Vleesbaai

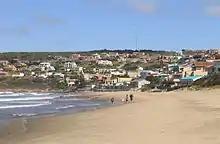
Modern day view of Vleesbaai beach from Boggomsbaai.

The dirt road network between the plots has been replaced with tarred roads in recent years, and numerous speed bumps introduced to control the motorist’s speed within the town. Residents and visitors alike on the whole adhere to the speed limit of 20 km/h, as the town’s streets are filled with pedestrian traffic, in particular children that play in and around the houses.